Amhara people

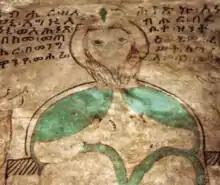

"Amhara" was historically a medieval province located in the modern province of Wollo (Bete Amhara), the area which is now known as the Amhara Region was composed of several provinces which had little or no autonomy, these provinces included Dembiya, Begemder, Gojjam, Wollo, Lasta, Shewa, Semien, Angot and Wag.